Dragon Storm (film)

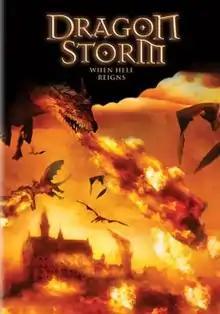
Dragon Storm poster

Dragon Storm is a 2004 made for TV fantasy action film written by Patrick Phillips and Sam Wells, and directed by Stephen Furst. At the time, it was Sci Fi Channel's most-watched original movie, with over 3 million viewers of the premiere broadcast.